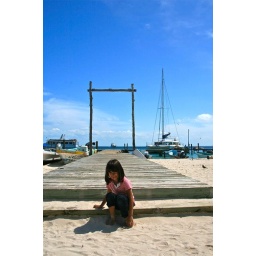
Happy girl playing on a dock by the ocean